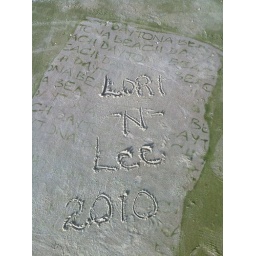
Really weird how our towels left patterns in the sand and algae on the beach